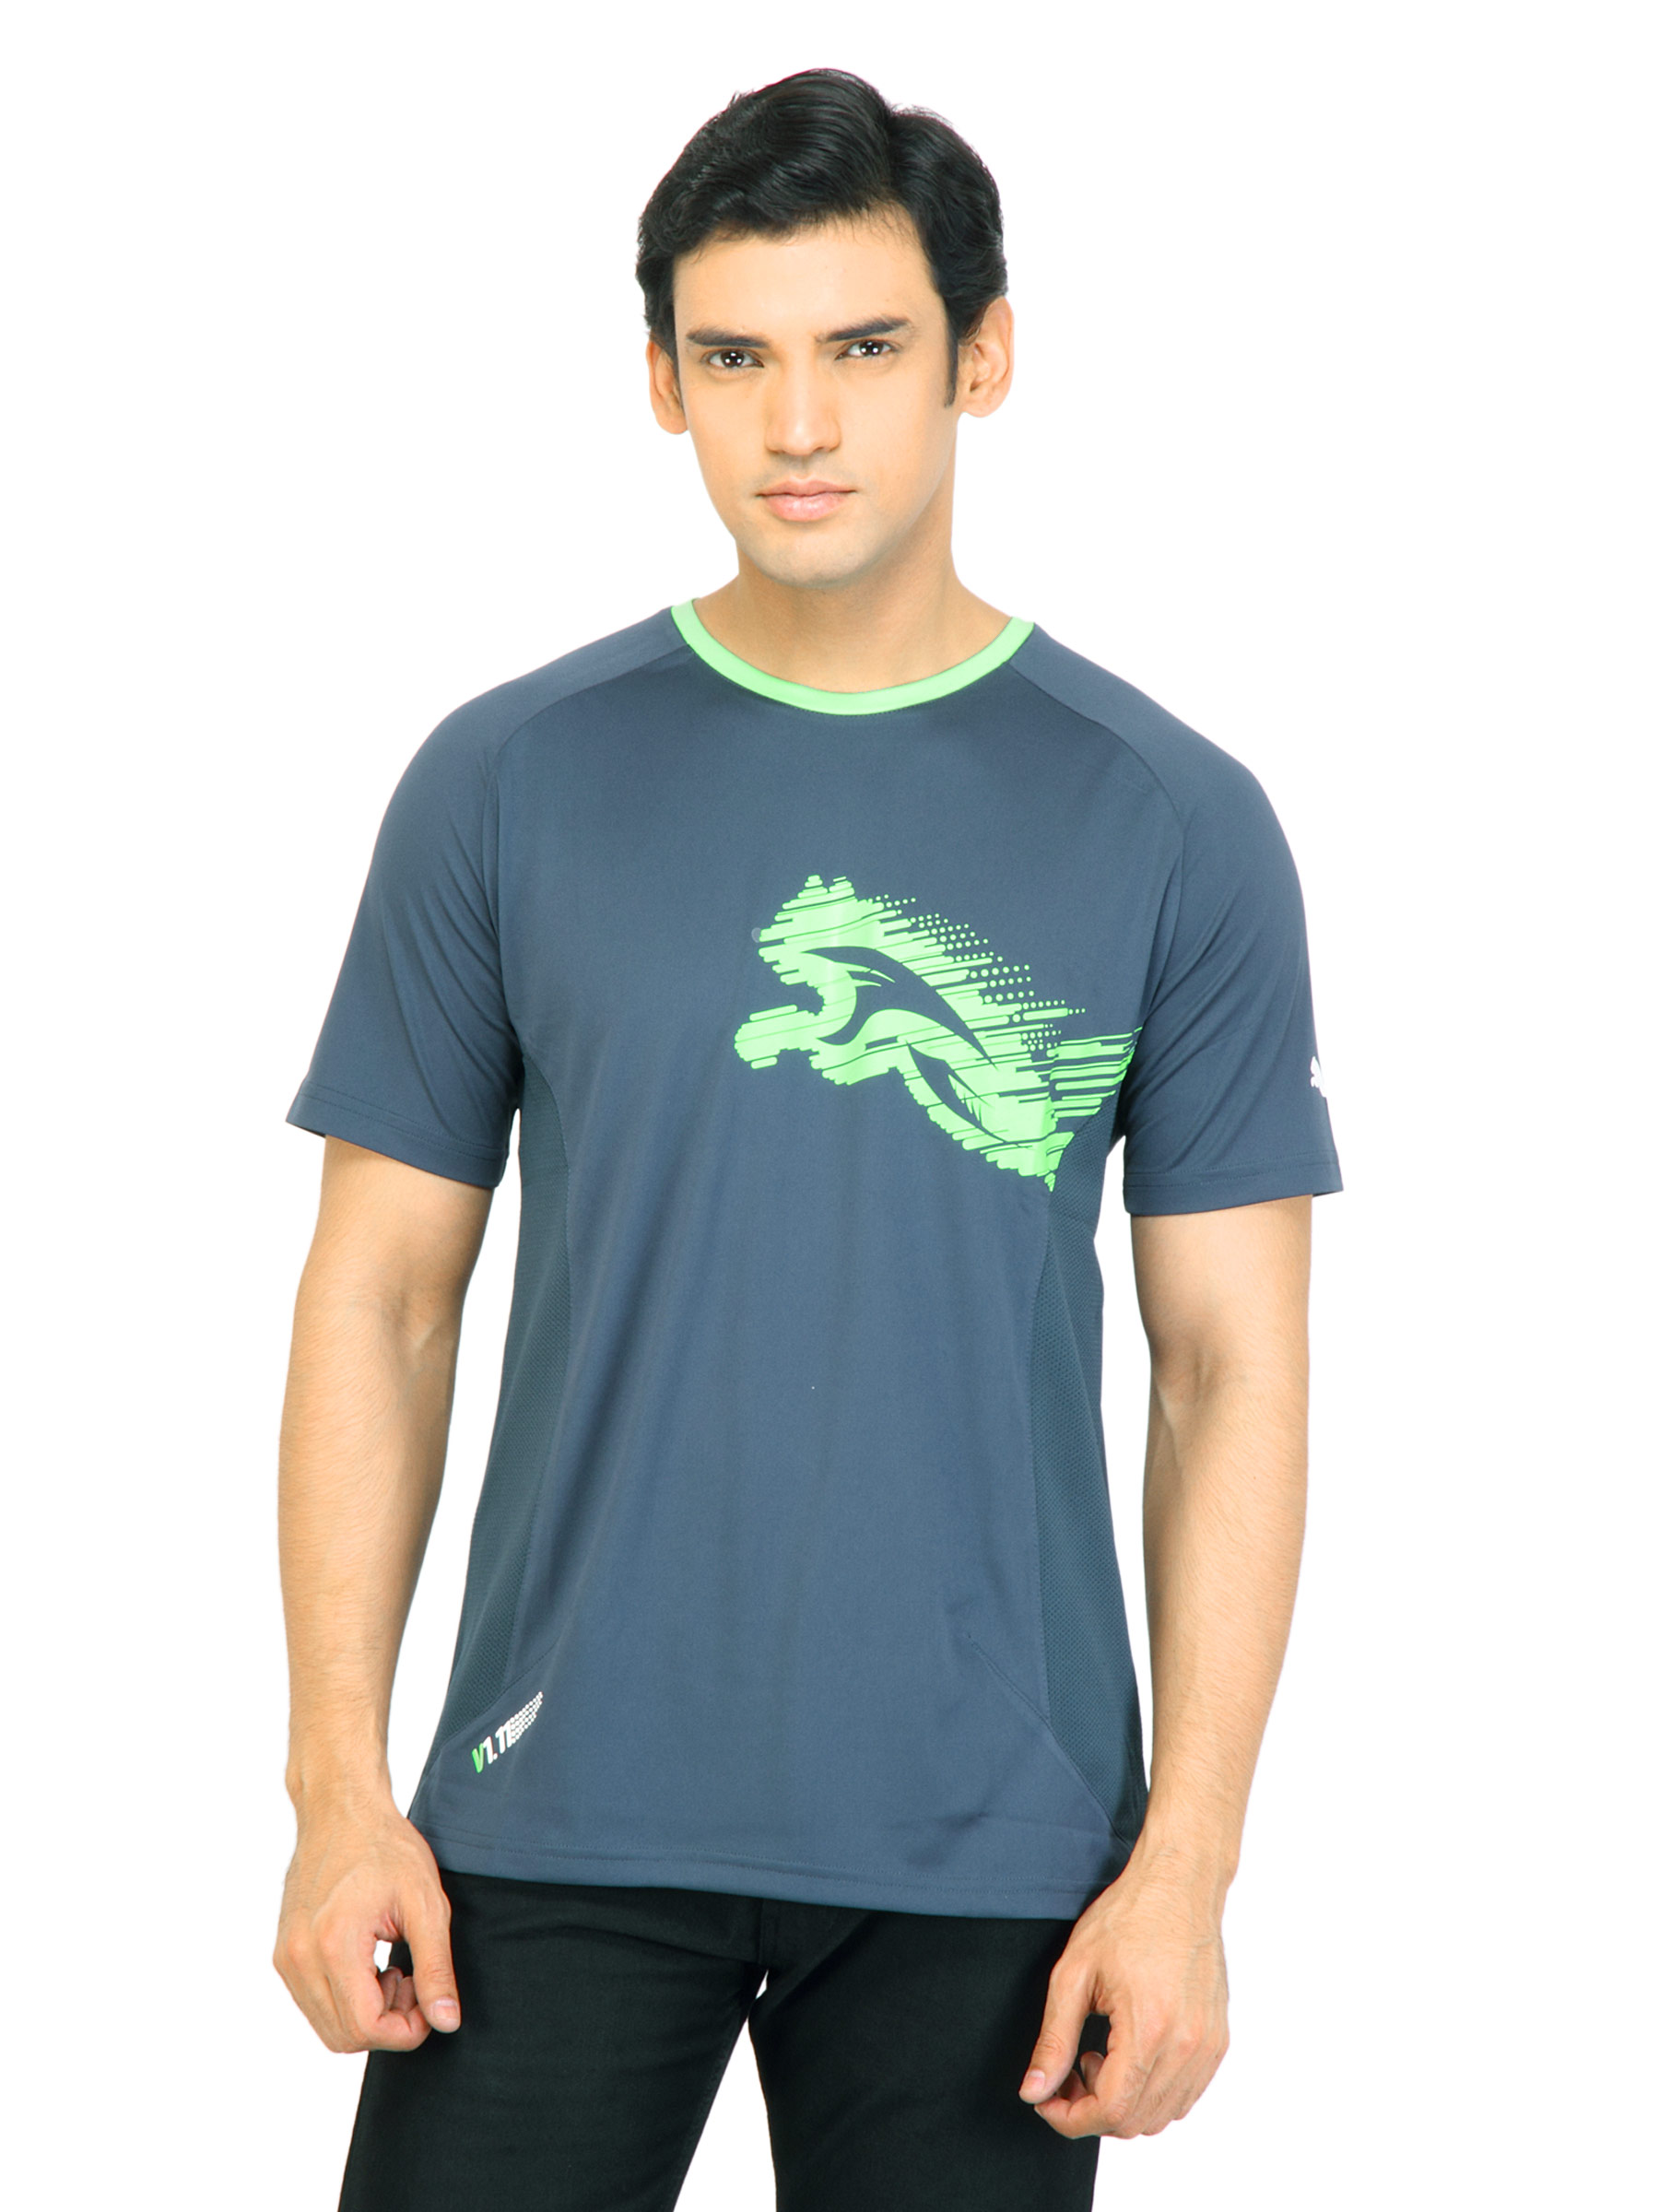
Puma Men V.11 Cat Midnight Navy Tshirts
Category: Apparel / Topwear / Tshirts
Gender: Men
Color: Navy Blue
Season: Fall 2011
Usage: Sports